Impact of microcredit

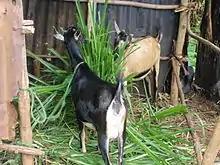
Microlending aims at increasing income through productive activities such as goat herding, as shown here in Rwanda on a cooperative funded through microlending.

Among 6 representative studies selected from a sample of more than 100 studies as being methodologically most sound, five found no evidence that microcredit reduced poverty, although they found other positive impacts.